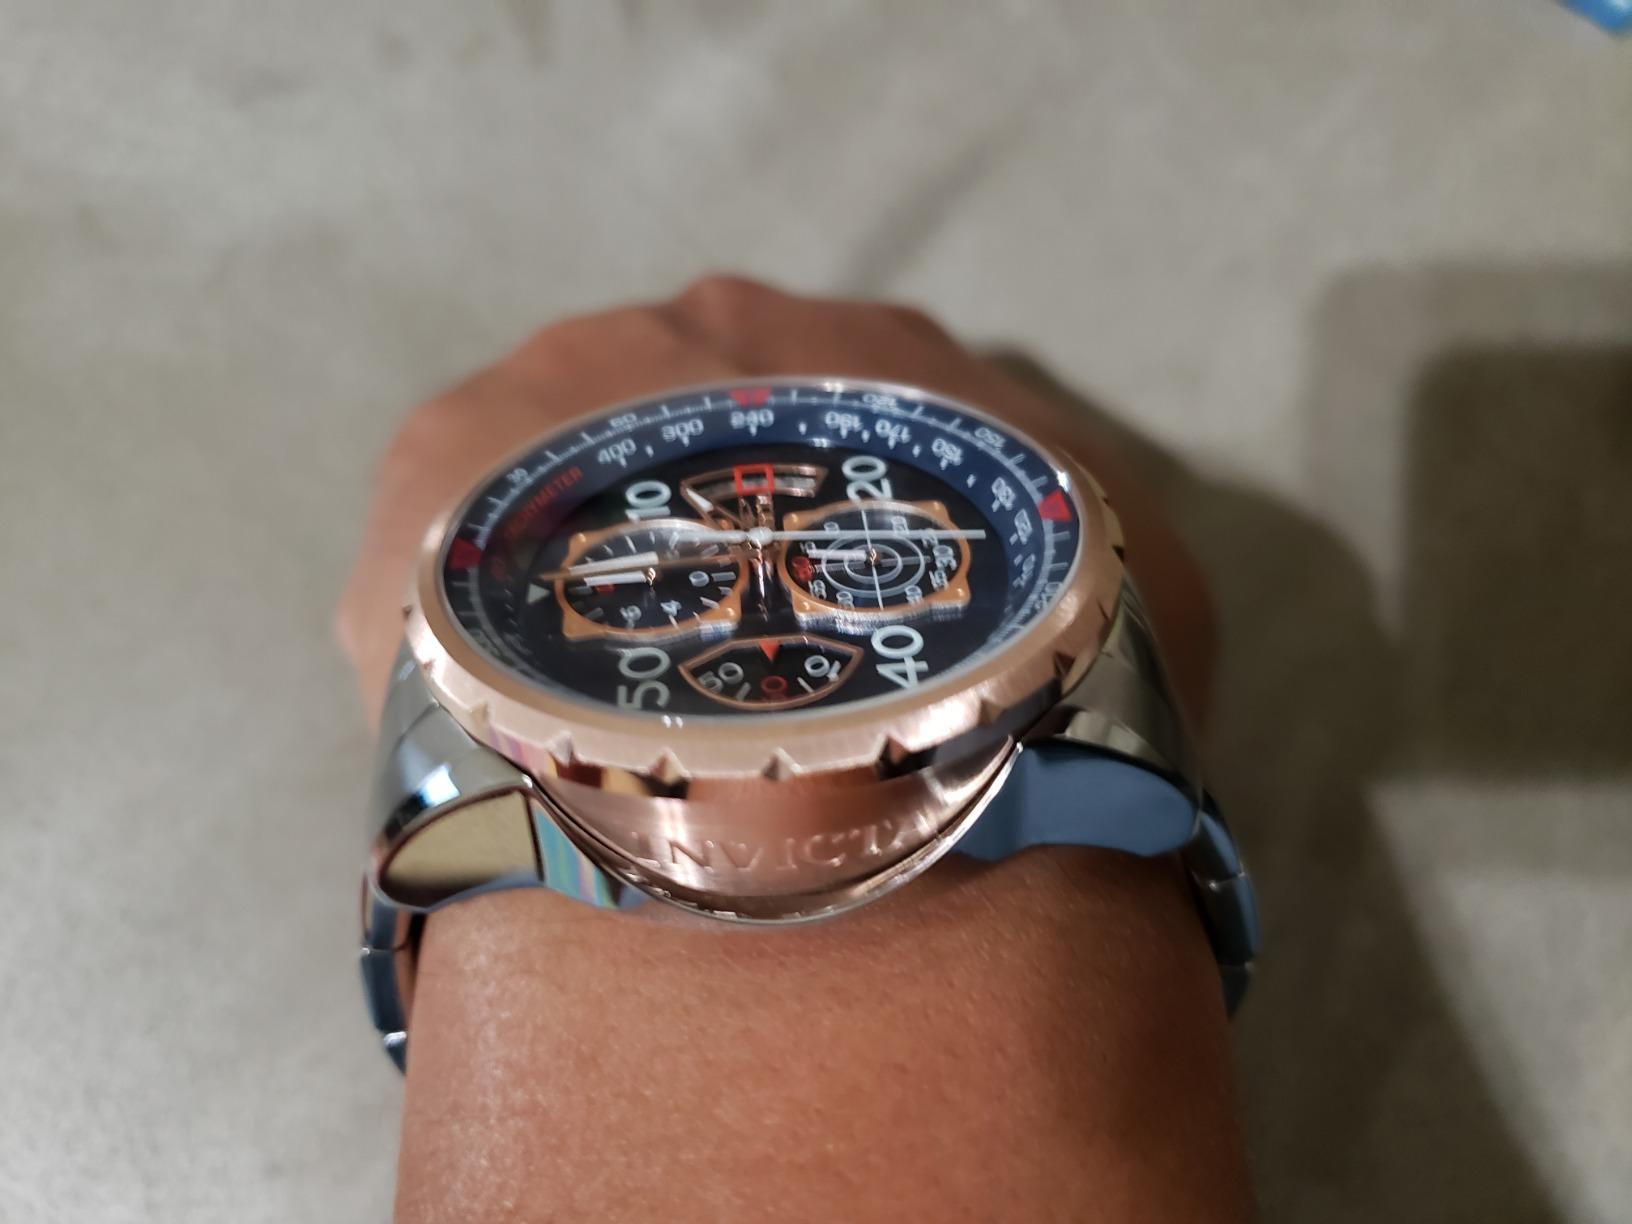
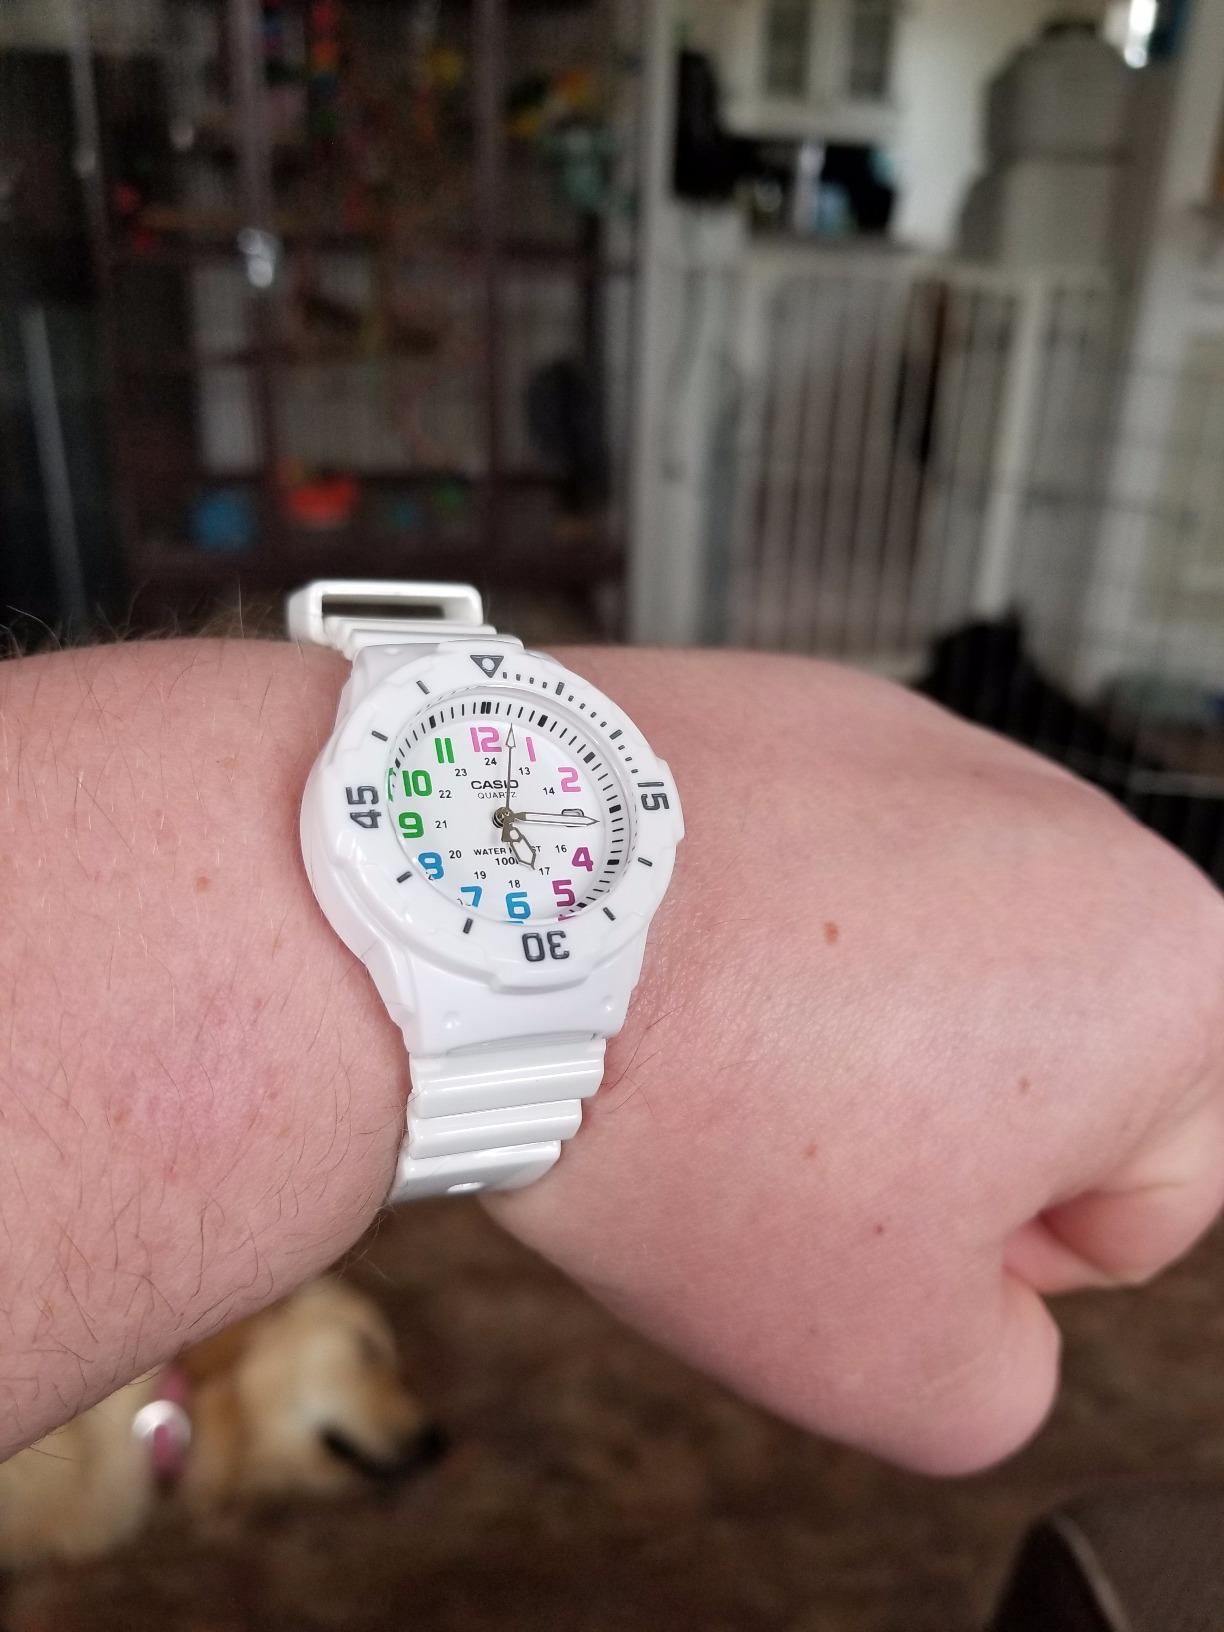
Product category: accessories_watch
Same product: no